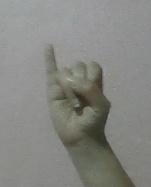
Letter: meem